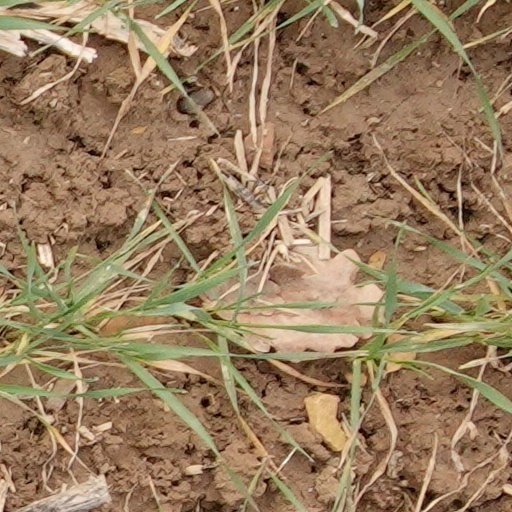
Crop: wheat